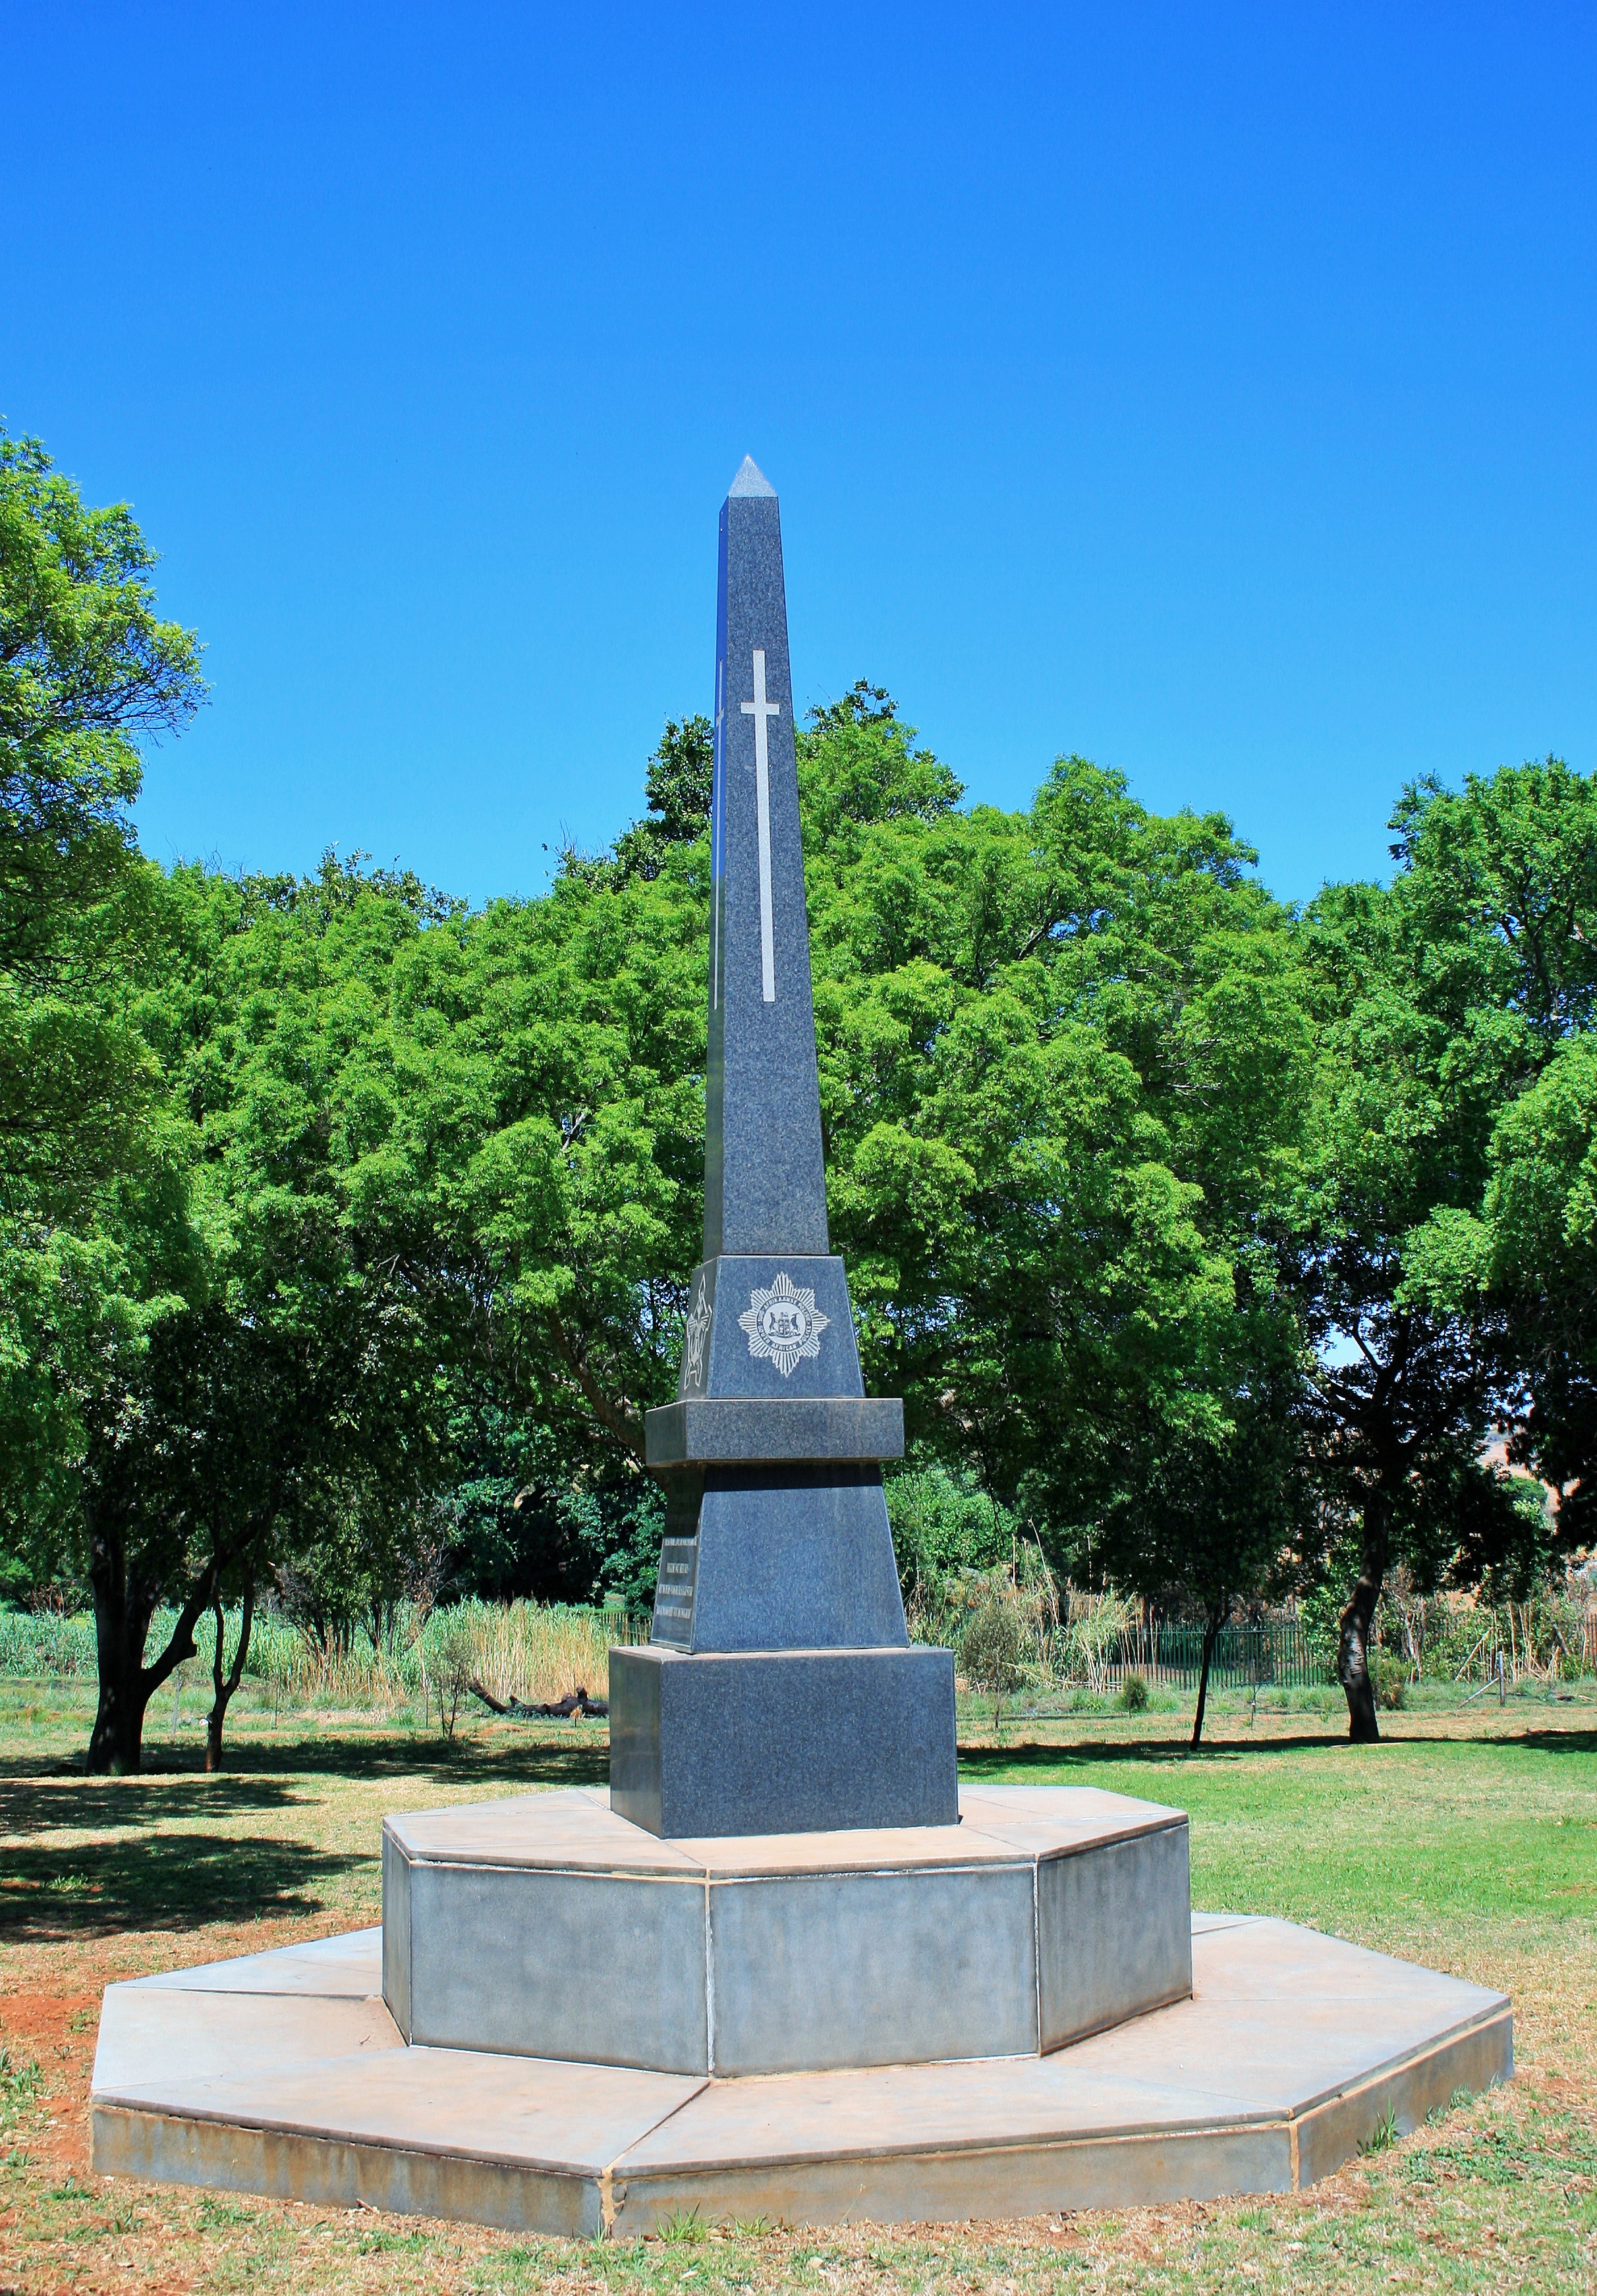
needle, monument, military, statue, cemetery, memorial, fallen, soldiers, commemoration, thaba tshwane